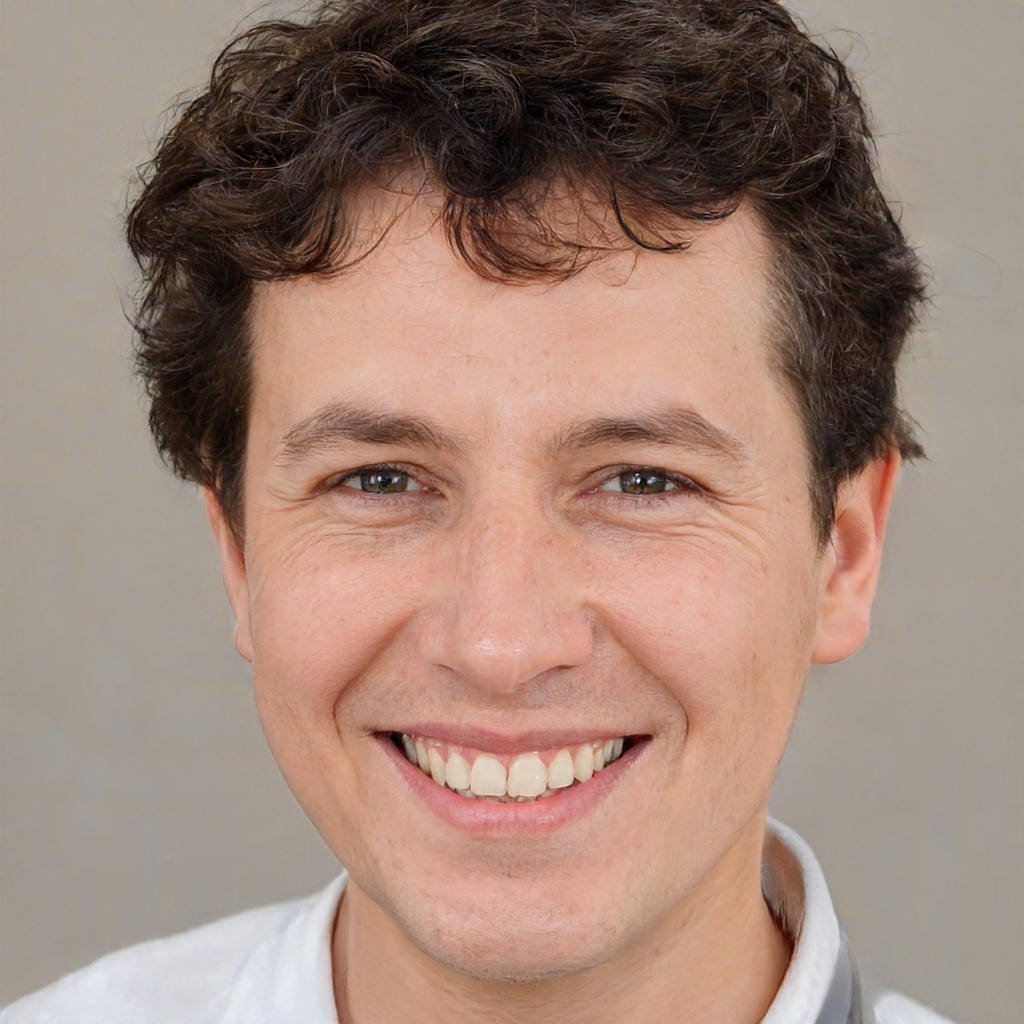
Gender: Male